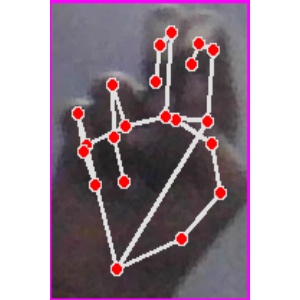
अक्षर: ह